Alan Woodruff

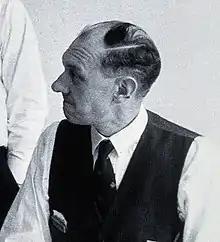
Credit: Wellcome Collection

Esther Waller Woodruff (27 June 1916 - 12 October 1992) was a British medical doctor, an expert on tropical diseases.